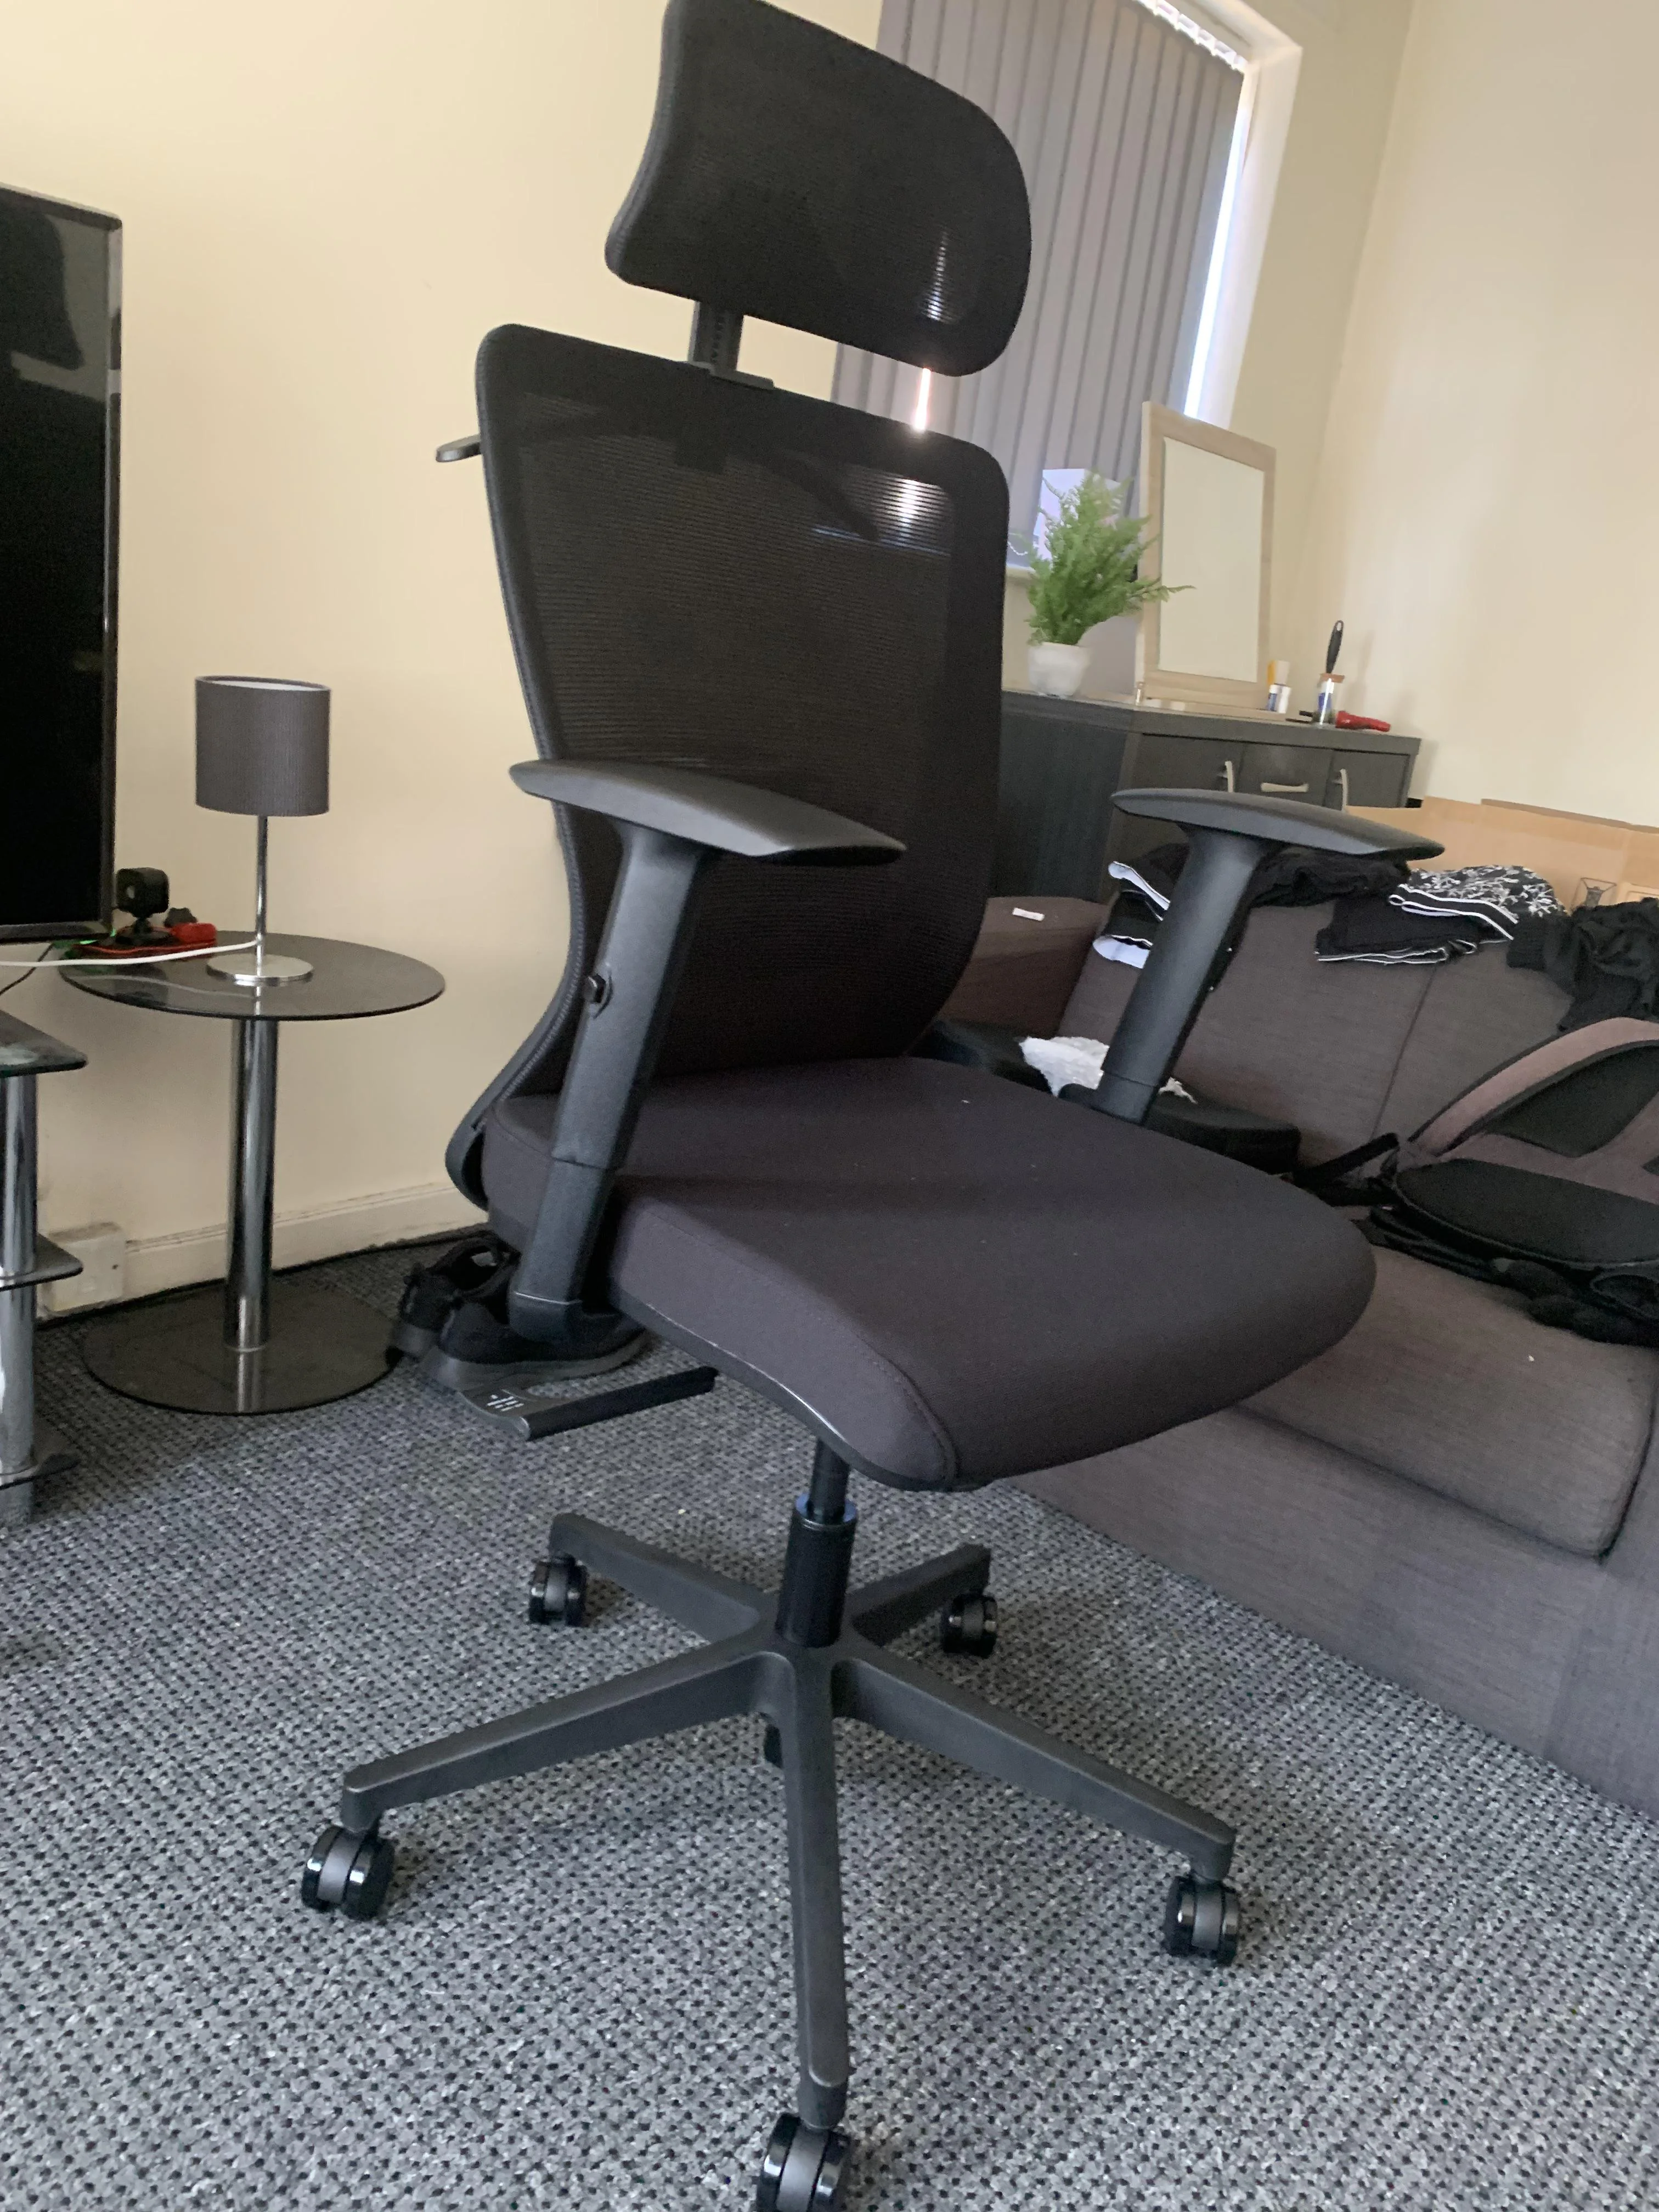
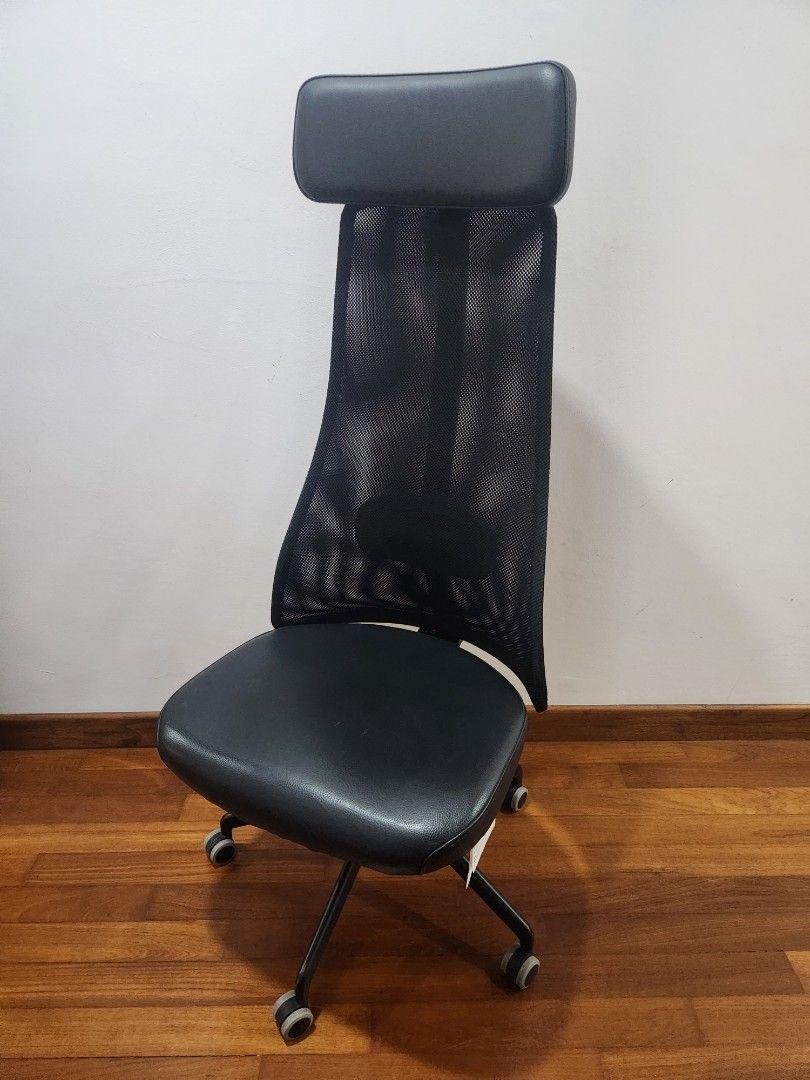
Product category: items_chair
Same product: no